Christopher Samba

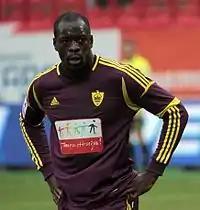
Samba pictured in his first spell at Anzhi Makhachkala in 2012.

On 24 February 2012, Samba completed a move to Russian club Anzhi Makhachkala on a four-year deal for an undisclosed fee thought to be in the region of £12.3 million, with a salary of £100,000 per week. Following his move to Russia, he was given the number 22 shirt. Upon joining the club, Samba said the move was unexpected, yet a new challenge in his career and a new experience.